1922 Pittsburgh Panthers football team

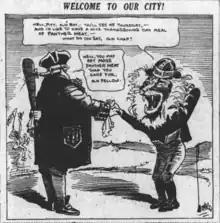
Cartoon previewing the November 30, 1922 Pitt vs. Penn State game

After two straight unbeaten seasons the Penn State eleven led by fifth year coach Hugo Bezdek visited Pittsburgh for the annual Turkey Day clash in 1922 with 6 wins, 2 losses and a tie. Penn State had a strong team with three members of the squad earning All-American honors – guard Joe Bedenk, center Newsh Bentz and halfback Harry Wilson. "Advance reports say that the Bezekians are in perfect fettle, and that, while not boasting about their ability, are grimly determined to come out on top tomorrow, and crown their season a success, in spite of their defeats by Navy and Penn."